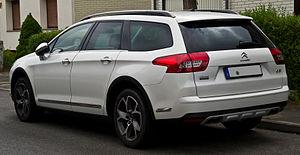
La deuxième génération de la C5 a été présentée le 15 janvier 2008 en première mondiale au salon de l'automobile de Bruxelles. Un aperçu de sa ligne avait été dévoilé au Salon de l'automobile de Francfort 2007 avec le concept-car C5 Airscape, un grand cabriolet doté d'un toit rétractable.